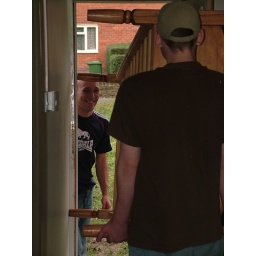
Trying to move a bed into the house in one piece, and it got wedged in the doorframe!